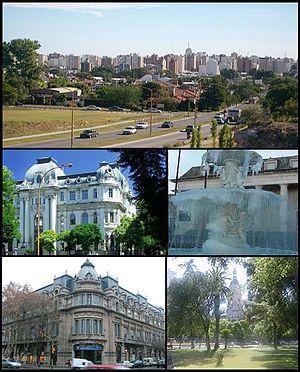
Bahía Blanca est une ville de la province de Buenos Aires, en Argentine. Elle est située près de l'océan Atlantique, à environ 650 km au sud-ouest de Buenos Aires, la capitale fédérale.